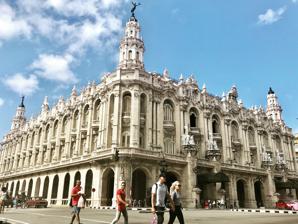
Building: Gran Teatro de La Habana
Country: Cuba
Year built: 1915
Theater in Havana, Cuba Gran Teatro de La Habana Former names Palacio del Centro Gallego Gran Teatro - Centro Gallego (1902–1961) Teatro Federico García Lorca (1961–1977) Liceo de La Habana Vieja (1977–1985) Gran Teatro de La Habana (1985–2015) Location Paseo del Prado, Havana , Cuba Coordinates 23°08′13″N 82°21′34″W / 23.1369°N 82.3594°W / 23.1369; -82.3594 Owner National Government Type Opera house and performing arts center Genre(s) Ballet , opera , flamenco Capacity 1,500 (García Lorca Auditorium) Construction Opened 1915 Renovated 1914, 2004, 2015 Architect Paul Belau Tenants National Ballet of Cuba (1950–present) International Ballet Festival of Havana (1960–present) Gran Teatro de La Habana is a theater in Havana , Cuba, home to the Cuban National Ballet . It was designed by the Belgian architect Paul Belau and built by Purdy and Henderson, Engineers in 1914 at the site of the former Teatro Tacón . Its construction was paid for by the Galician immigrants of Havana to serve as a community-social center. Located in the Paseo del Prado , its facilities include theatres, a concert hall, conference rooms, a video screening room, as well as an art gallery, a choral center and several rehearsal halls for dance companies. It hosts the International Ballet Festival of Havana every two years since 1960. In the 1910s, the other historic Tacón Theatre was demolished to build this current Great Theatre of Havana. History Gran Teatro de la Habana, 1915. Since its inception in 1838, Teatro Tacón had occupied the north-western part of the site bounded by Paseo del Prado and Calle Consulado and Calles San Rafael and San José.  Its auditorium hosted such European artists as Enrico Caruso and Sarah Bernhardt . During the first years of Cuban independence when thousands of immigrants arrived in Cuba from Spain, a new building addition was constructed around the concert hall of Teatro Tacón. Originally known as the Centro Gallego de La Habana, the building is decorated with sculptures by Giuseppe Moretti representing benevolence, education, music and theatre. Currently, the principal venue is the García Lorca Auditorium, with seats for 1,500 persons, it provides a home for the Cuban National Ballet Company, and for other dance companies and musical performances. During the 19th and 20th century, performances that took place on its stage include: Ole Bull , Enrico Caruso , Fanny Elssler , Jenny Lind , Anna Pavlova , Antonia Mercé , Ruth Saint Denis , Ted Shawn , Teresa Carreño , Vicente Escudero , Maya Plisetskaya , Clorinda Corradi , Sarah Bernhardt , Carla Fracci and Alicia Alonso , as well as companies such as the American Ballet Theatre , the Royal Winnipeg Ballet , Antonio Gades ballet, the Ballet of the Colón Theatre of Buenos Aires , the Ballet Folclórico of Mexico, plus other ballet companies . Architecture Detail showing the architectural connection of the Centro Gallego to the new stone facing of 1838 Teatro Tacon on Calle San Rafael. The Centro Gallego a Baroque Revival building , was built around the old concert hall of the Teatro Tacón located at the corner of Calles of San Rafael and Consulado. Architect Paul Belau, architect of the Presidential Palace , and the U.S. firm Purdy and Henderson, Engineers , kept the original theatre and built the Centro Gallego, a Baroque Revival style building addition that enlarged the support functions of the concert hall and introduced an elaborate system of circulation. The exterior of the original Teatro Tacón received a new stone facing to harmonize with the new exterior of the Centro Gallego. Sculpture Allegories of Music and other figures There is a group of four sculptures in white marble, part of a group of ninety-seven, by Giuseppe Moretti and Geneva Mercer representing charity, education, music and theater. A bronze sculpture was revealed in 2018 by the Cuban sculptor José Villa Soberón, a sculpture of Alicia Alonso in the lobby of the Gran Teatro. The sculpture is named Giselle after the romantic ballet that brought the legendary dancer to world fame. Giselle premiered in 1841 at the Paris Opera and is one of the main titles within the repertoire of the National Ballet of Cuba. It is therefore no coincidence that the artist chose this classic to represent the figure. Performance During the 19th and 20th century, performances that took place on its stage include: Ole Bull , Enrico Caruso , Fanny Elssler , Jenny Lind , Anna Pavlova , Antonia Mercé , Ruth Saint Denis , Ted Shawn , Teresa Carreño , Vicente Escudero , Maya Plisetskaya , Clorinda Corradi , Sarah Bernhardt , Carla Fracci and Alicia Alonso , as well as companies such as the American Ballet Theatre , the Royal Winnipeg Ballet , Antonio Gades ballet, the Ballet of the Colón Theatre of Buenos Aires , the Ballet Folclórico of Mexico, plus other ballet companies . The principal venue is the García Lorca Auditorium, with seats for 1,500 persons, provides a home for the Cuban National Ballet Company, and for other dance companies and musical venues. Gallery Teatro Tacón , Havana, 1900 Illustration of a banquet held in the Teatro Tacón Gran Teatro de La Habana Concert hall of the Teatro Tacon renamed Sala García Lorca . New stone facing over original Tacón Theatre. Calles of San Rafael and Consulado. See also Cuba portal List of buildings in Havana Purdy and Henderson, Engineers Teatro Tacón Notes